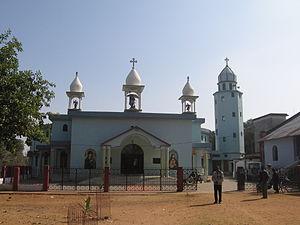
Le Diocèse de Khunti est une circonscription ecclésiastique de l’Église catholique en Inde. Une ancienne mission catholique parmi les Mundaris, longtemps section méridionale de l’Archidiocèse de Ranchi est érigée en diocèse en 1995. Comptant 87000 catholiques sur 22 paroisses il est actuellement gouverné par Mᵍʳ Binay Kandulna.